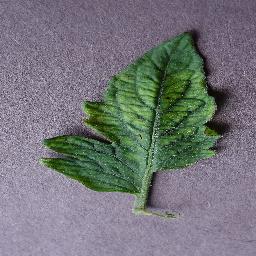
Label: Tomato___Tomato_mosaic_virus